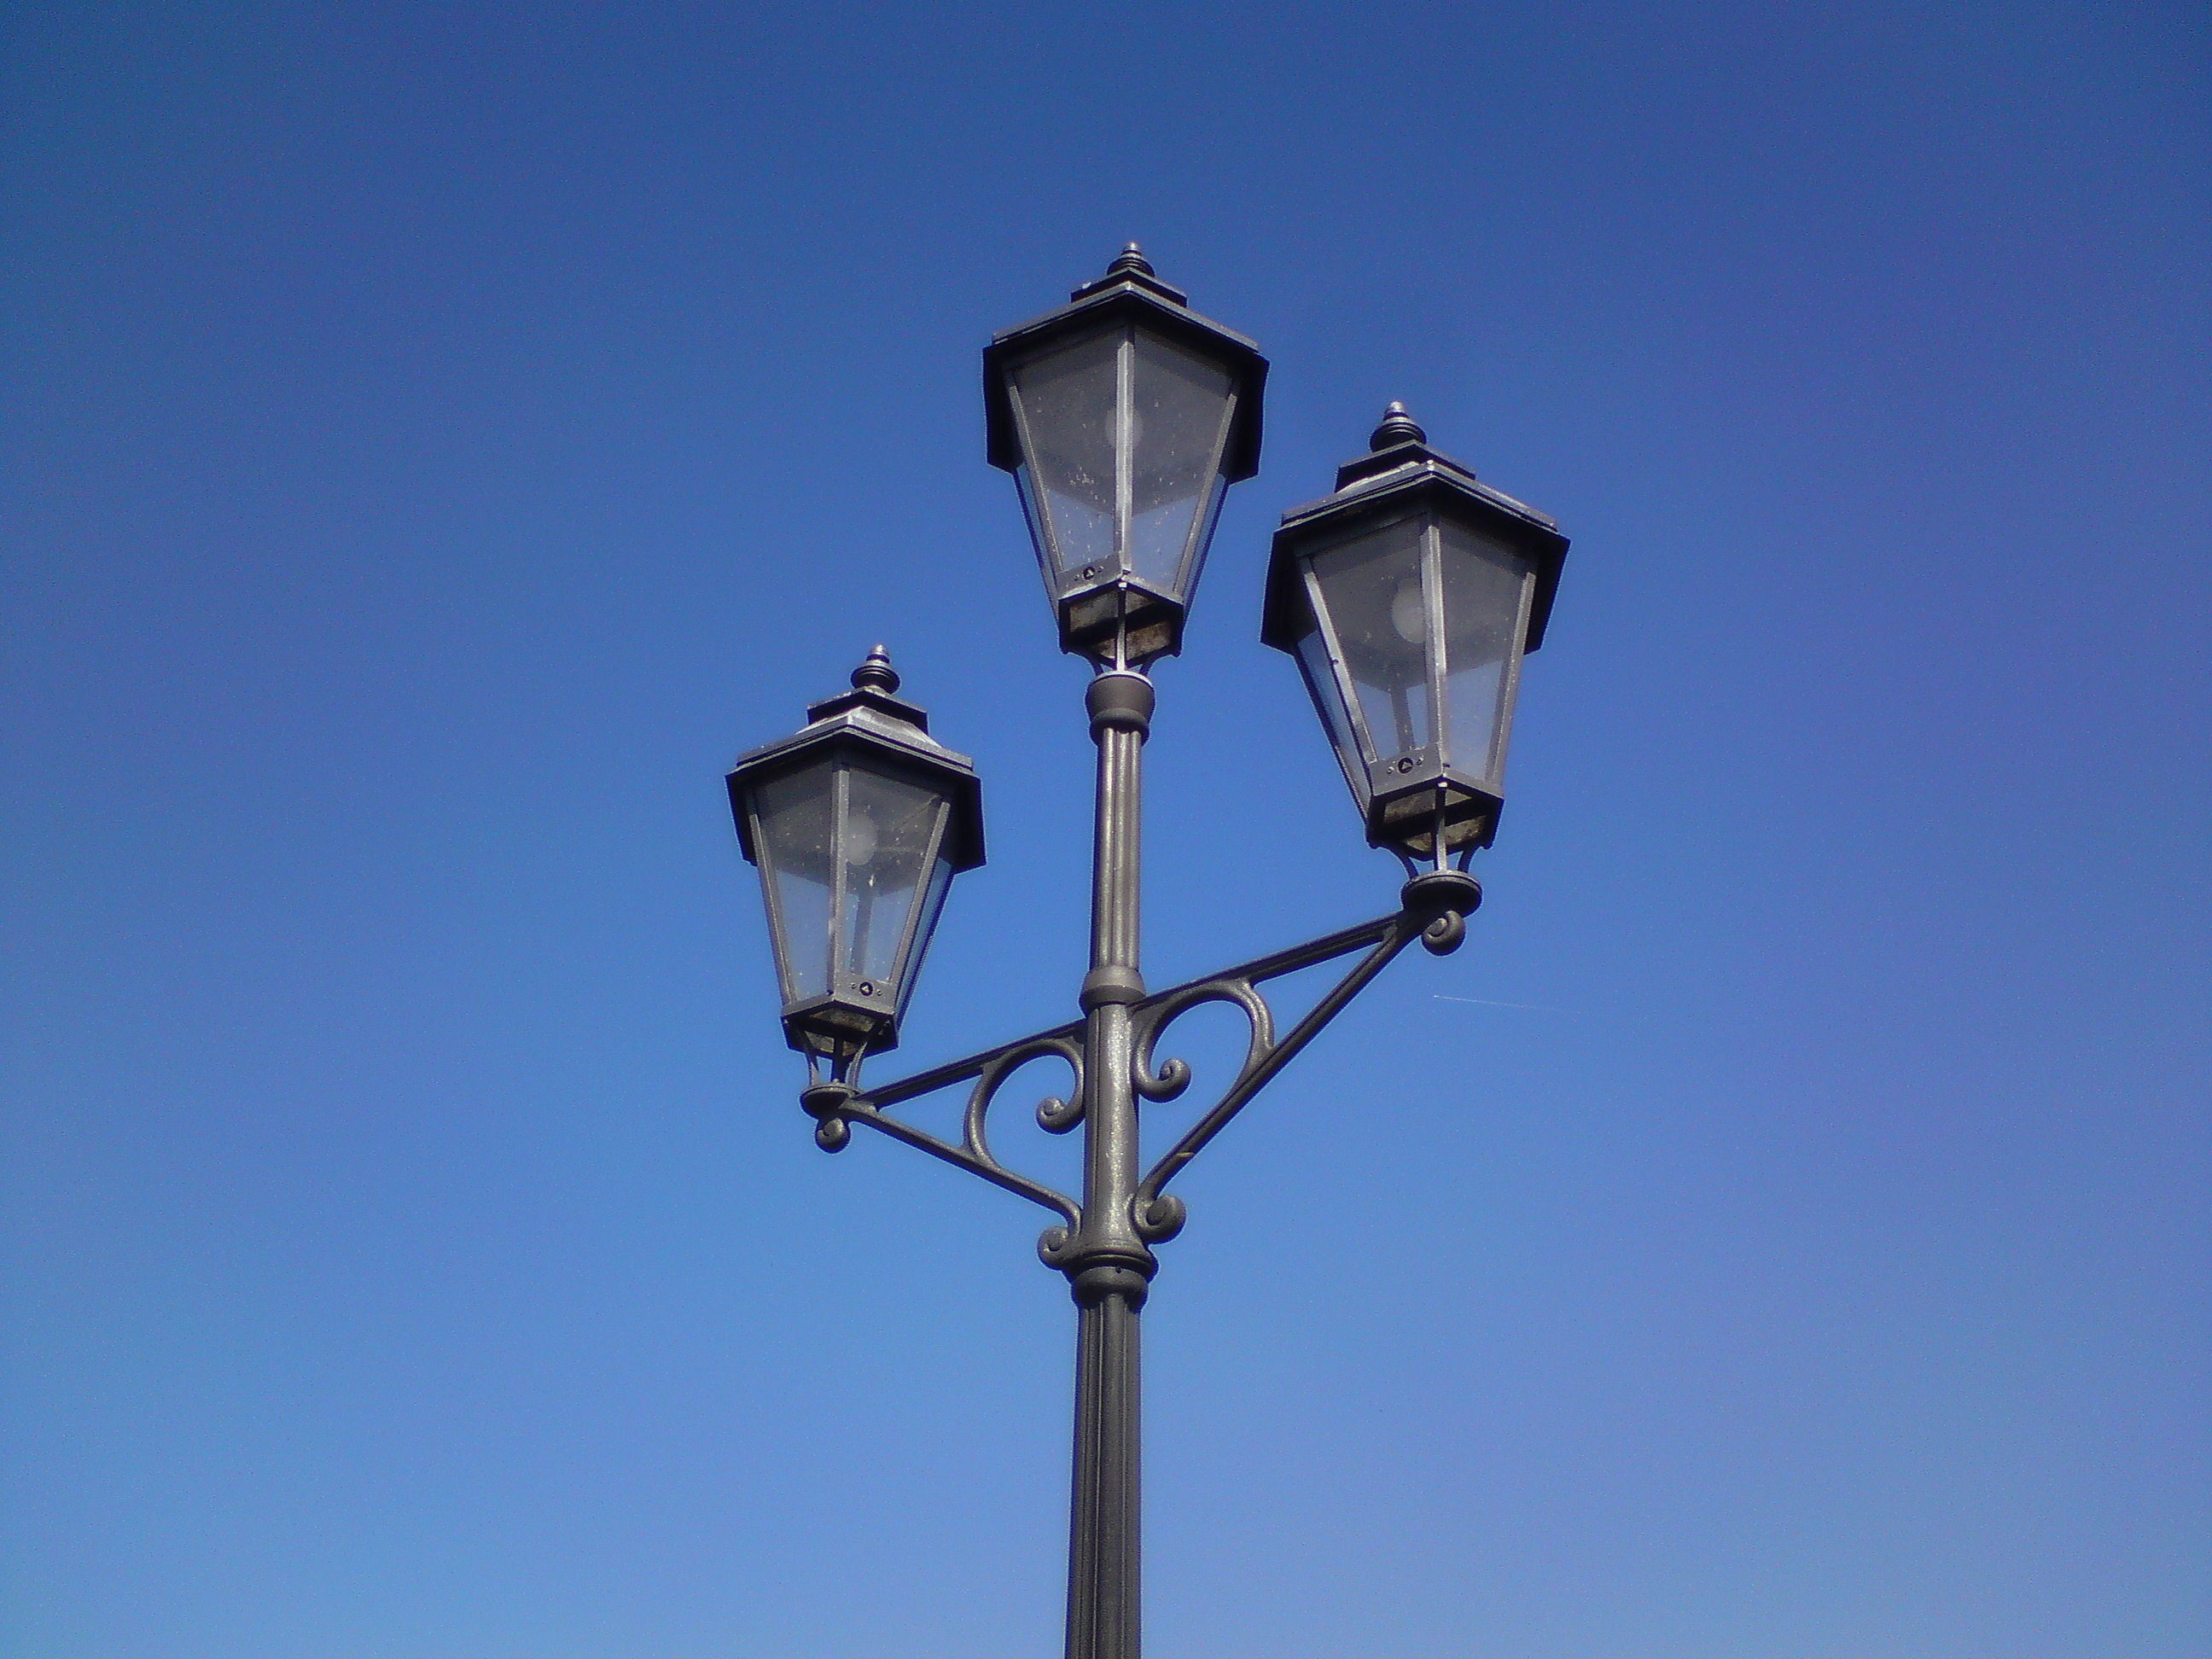
light, sky, lantern, metal, blue, street light, lighting, decor, street lamp, light fixture